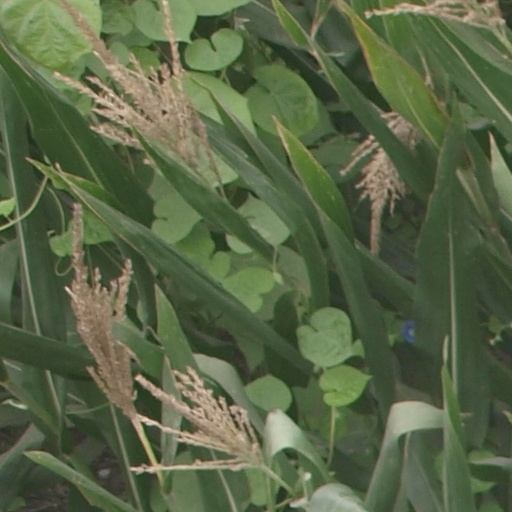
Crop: maize; corn